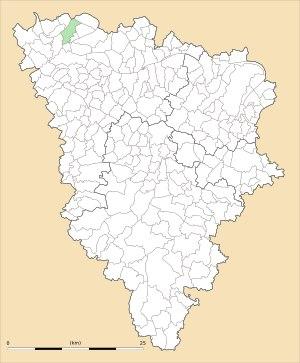
Freneuse est une commune située dans le département des Yvelines en région Île-de-France.